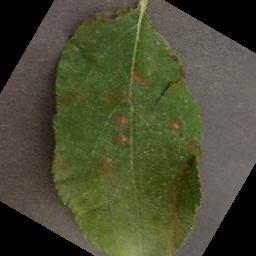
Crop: apple
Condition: cedar_rust